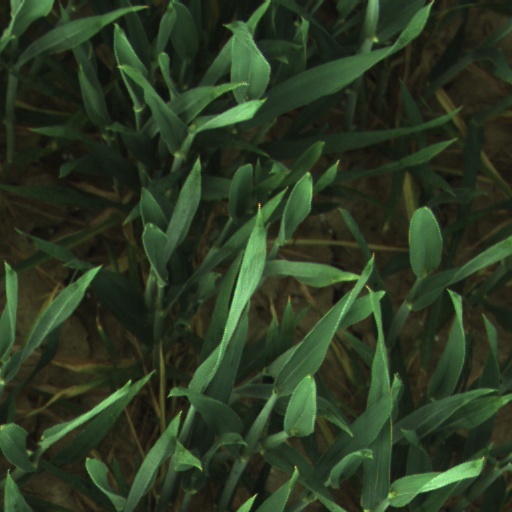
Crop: wheat